Northridge, Los Angeles

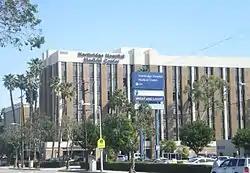
Northridge Hospital Medical Center

California State University, Northridge, or CSUN, part of the California State University system, offers bachelor's and master's degrees in a number of disciplines. The school is a major producer of K-12 teachers in the region and the nation as a whole. CSUN also has engineering, business, and film programs.